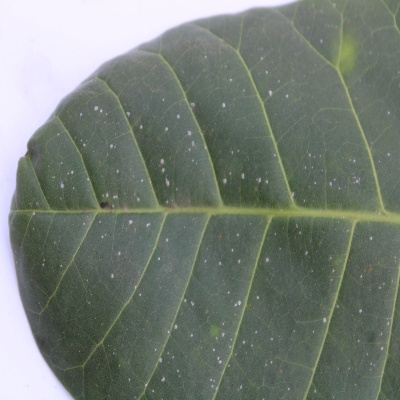
Crop: Cashew
Condition: red rust